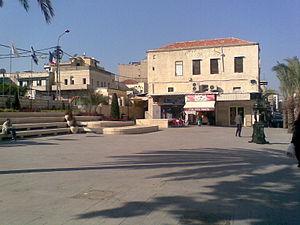
La place de Paris à Haïfa, Israël est une place située dans la ville basse de Haïfa, à proximité du campus du port.